TransAsia Airways Flight 235

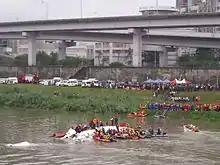
Rescue operations in the Keelung River around the wreckage of Flight 235, the Huandong Viaduct in the background

Taipei police and fire departments received dozens of calls from eyewitnesses almost immediately after the crash. The Taipei Fire Department, military, and volunteer rescue workers arrived at the crash scene within minutes, and reached the survivors by boat around 35 minutes after the crash. They began removing survivors from the rear section of the semisubmerged fuselage and ferried them to shore in inflatable boats. Divers were forced to cut the seat belts of dead passengers, located mostly in the front section, to remove their bodies. That work was made difficult by low visibility under water.